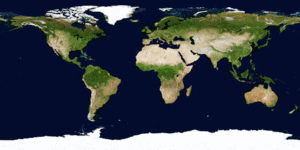
Sne
Animation af snedækkets udbredelse med årstiden
Sne er porøst, frosset vand, der i form af snefnug falder som nedbør. Hvert snefnug består af snekrystaller. Det påstås, at der aldrig er to, der er ens. Fordi sne er sammensat af små, ru partikler, er den et kornet materiale. Dens struktur er åben, og sne er blød, medmindre det udsættes for eksternt tryk.